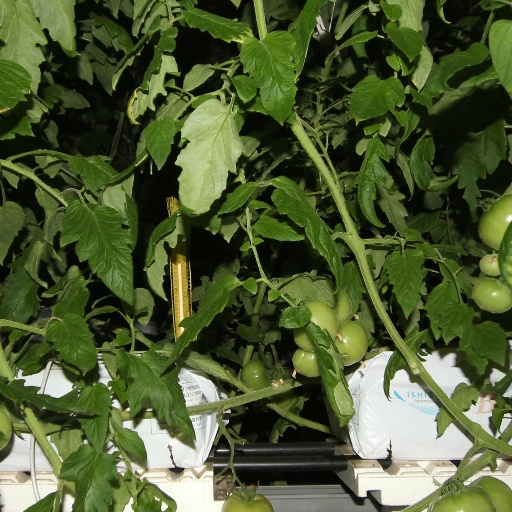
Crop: tomato